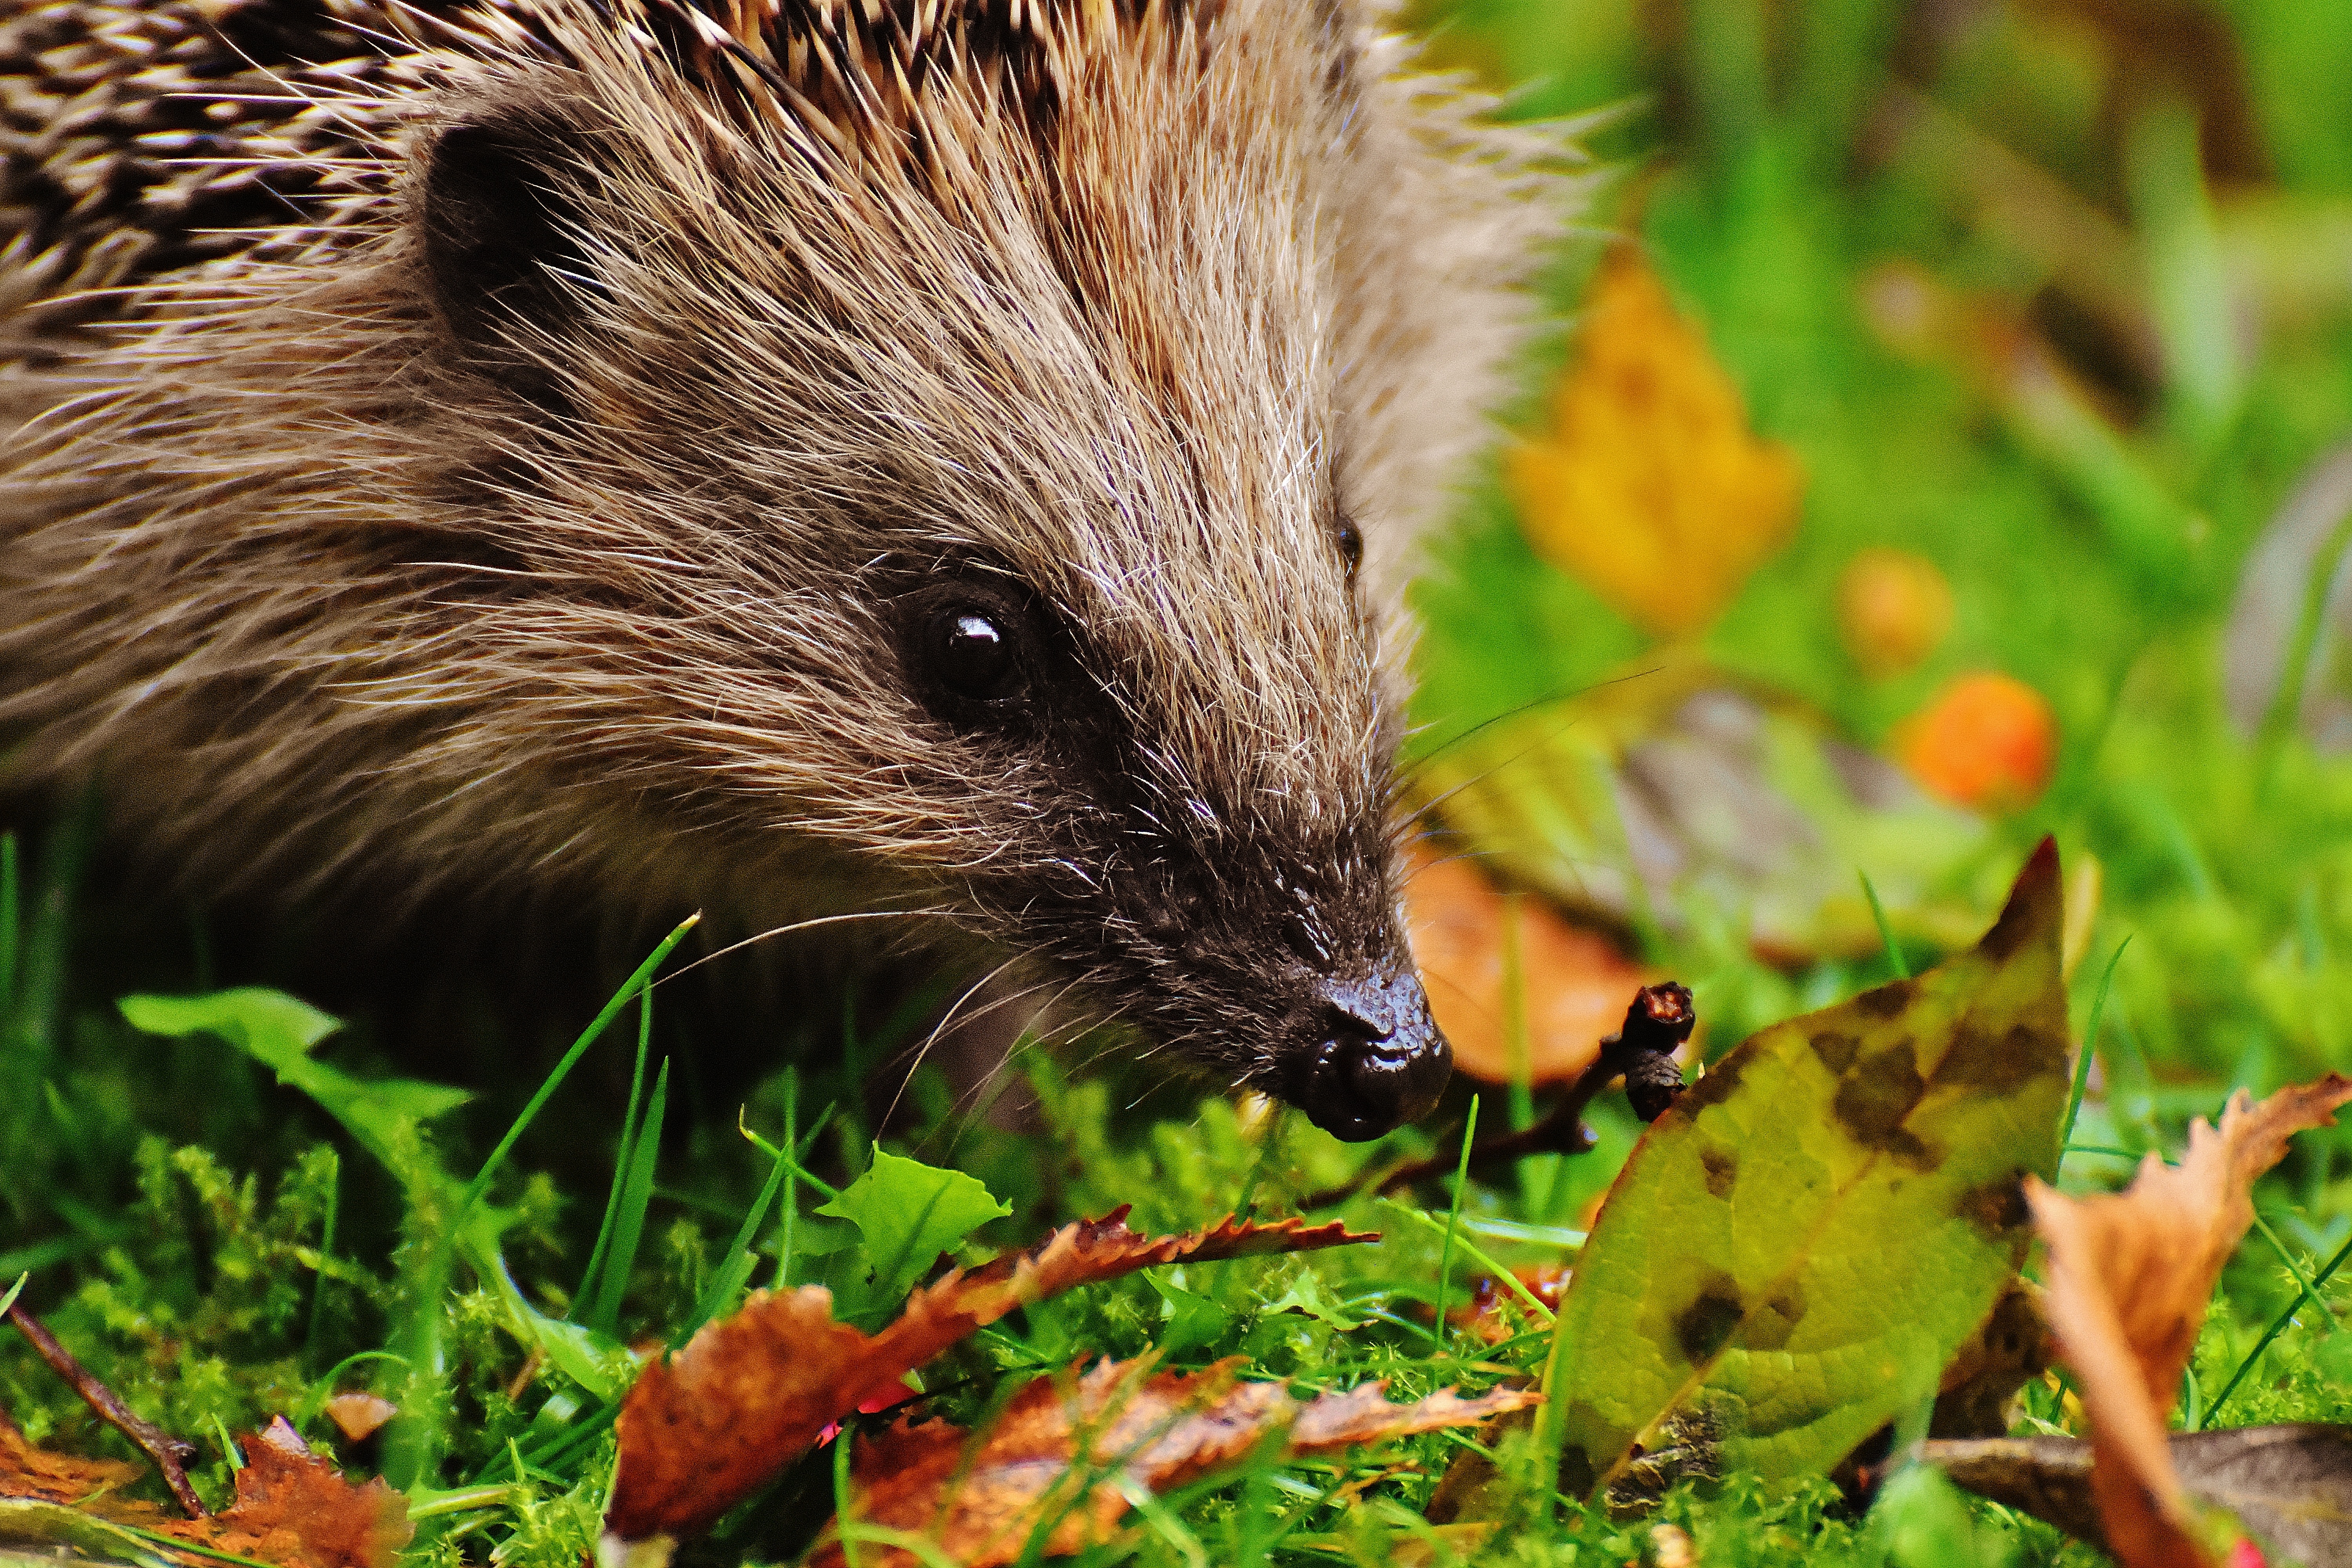
nature, prickly, mouse, animal, cute, wildlife, meal, autumn, mammal, garden, rodent, fauna, whiskers, hedgehog, vertebrate, nocturnal, animal world, foraging, crepuscular, spur, hedgehog child, young hedgehog, hannah, erinaceidae, domesticated hedgehog